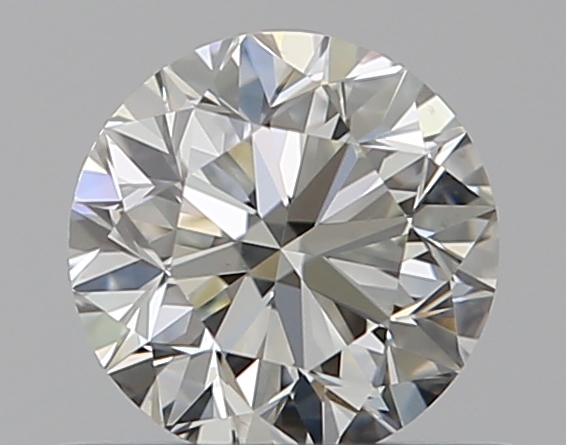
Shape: round
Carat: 0.51
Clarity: VS1
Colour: J
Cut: VG
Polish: EX
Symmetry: EX
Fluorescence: M
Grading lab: GIA
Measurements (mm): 4.97 x 5 x 3.22